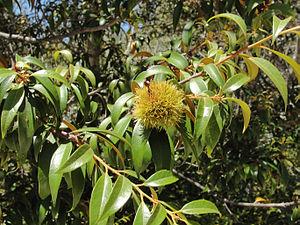
Chrysolepis chrysophylla ou Castanopsis chrysophylla est une espèce de Chrysolepis originaire d'Amérique du Nord.